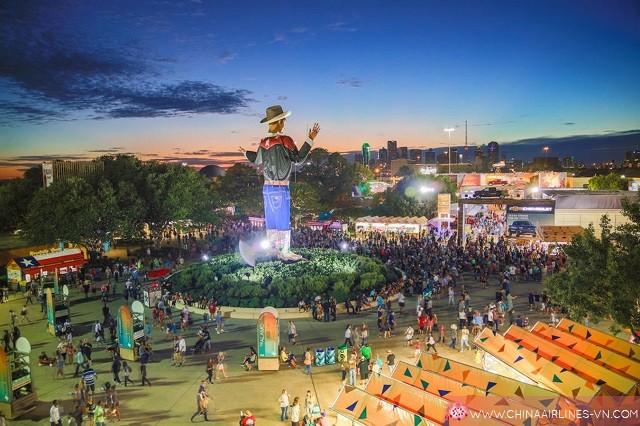
bên trong khu chợ có sự xuất hiện của nhiều người